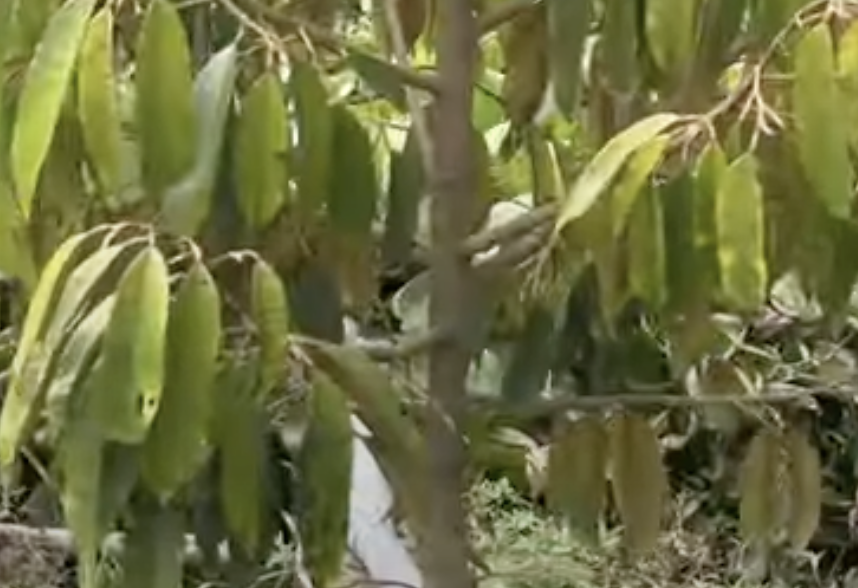
Label: yellow_leaf